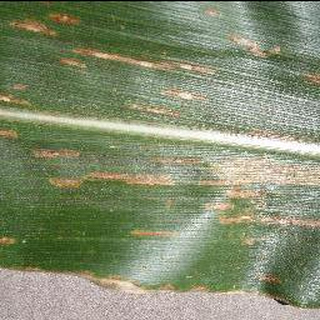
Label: corn_cercospora_leaf_spot